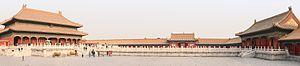
La Cité interdite, généralement appelé par les Chinois le palais ancien, également appelé musée du palais est le palais impérial au sein de la Cité impériale de Pékin dont la construction fut ordonnée par Yongle, troisième empereur de la dynastie Ming, et réalisée entre 1406 et 1420. Ce palais, d'une envergure inégalée — il s'étend sur une superficie de 72 hectares — fait partie des palais les plus anciens et les mieux conservés de Chine. De nos jours, il est devenu un musée, le musée du palais, qui conserve les trésors impériaux de la civilisation chinoise ancienne et de très nombreuses œuvres d'art chinois de première importance : peintures, bronzes, céramiques, instruments de musique, laques, etc.